Hallulla
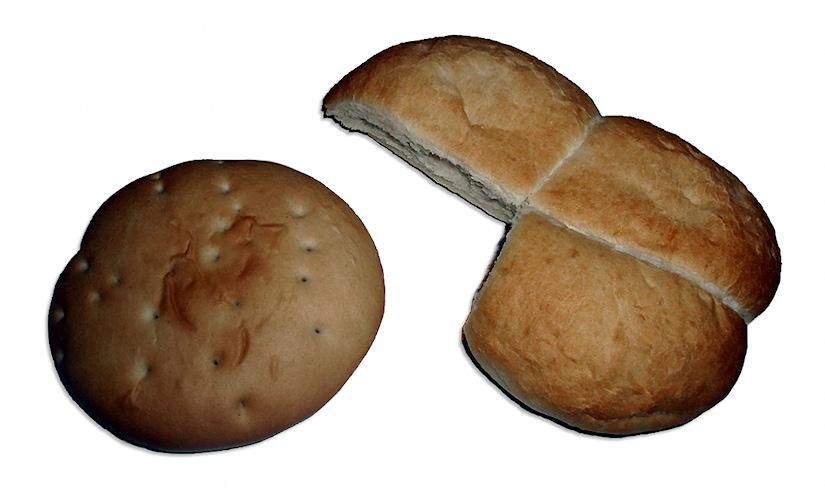
Also known as:
arz - Egyptian Arabic: هلولا
de - German: Hallulla
es - Spanish: Hallulla
ja - Japanese: アジュージャ
ko - Korean: 아유야
Category: bread (bread)
Cuisine: Chilean, Bolivian
Associated cuisines: Chilean, Bolivian
Area: Chile, Bolivia
Countries: Chile, Bolivia
Region: South America, , , ,
The dish is a popular bread. It is a flat round bread baked with vegetable (but sometimes also animal) shortening and is used for several traditional sandwiches. The traditional recipe includes wheat flour, yeast, sugar, salt, vegetable shortening, milk and water.